Rod Markin

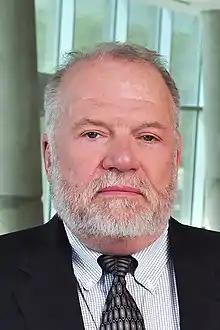
Dr. Rod Markin

Rodney Smith Markin (born 1956), is an American pathologist and authority in the field of laboratory automation. In 1993, he designed and created one of the world's first automated clinical laboratory specimen, device and analyzer management systems. In the mid-1990s, he chaired a standards group called the Clinical Testing Automation Standards Steering Committee (CTASSC) of the American Association for Clinical Chemistry, which later evolved into an area committee of the Clinical and Laboratory Standards Institute.